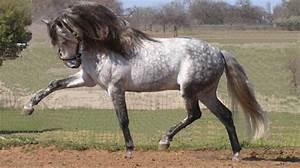
horse